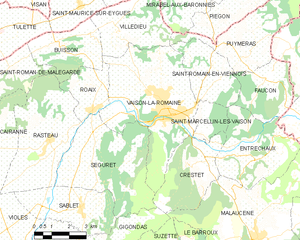
Vaison-la-Romaine
Kort over kommunen
Kort over kommunen
Vaison-la-Romaine er en fransk by og kommune beliggende i departementet Vaucluse i Provence-Alpes-Côte d'Azur-regionen. I januar 2010 var der 6.169 indbyggere.